Russian Airborne Forces

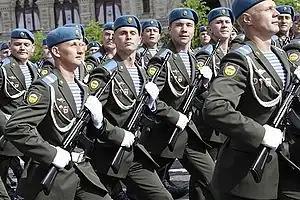
Paratroopers at the 2008 Moscow Victory Day Parade

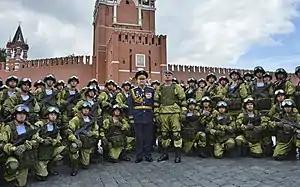
Airborne Forces commander Andrey Serdyukov in front of Spasskaya Bashnya on Paratroopers' Day in 2020

In August 2016, Russian paratroopers placed 1st place in the Airborne Platoon competition during the International Army Games in Russia, defeating teams from China, Iran, Belarus, and Kazakhstan.